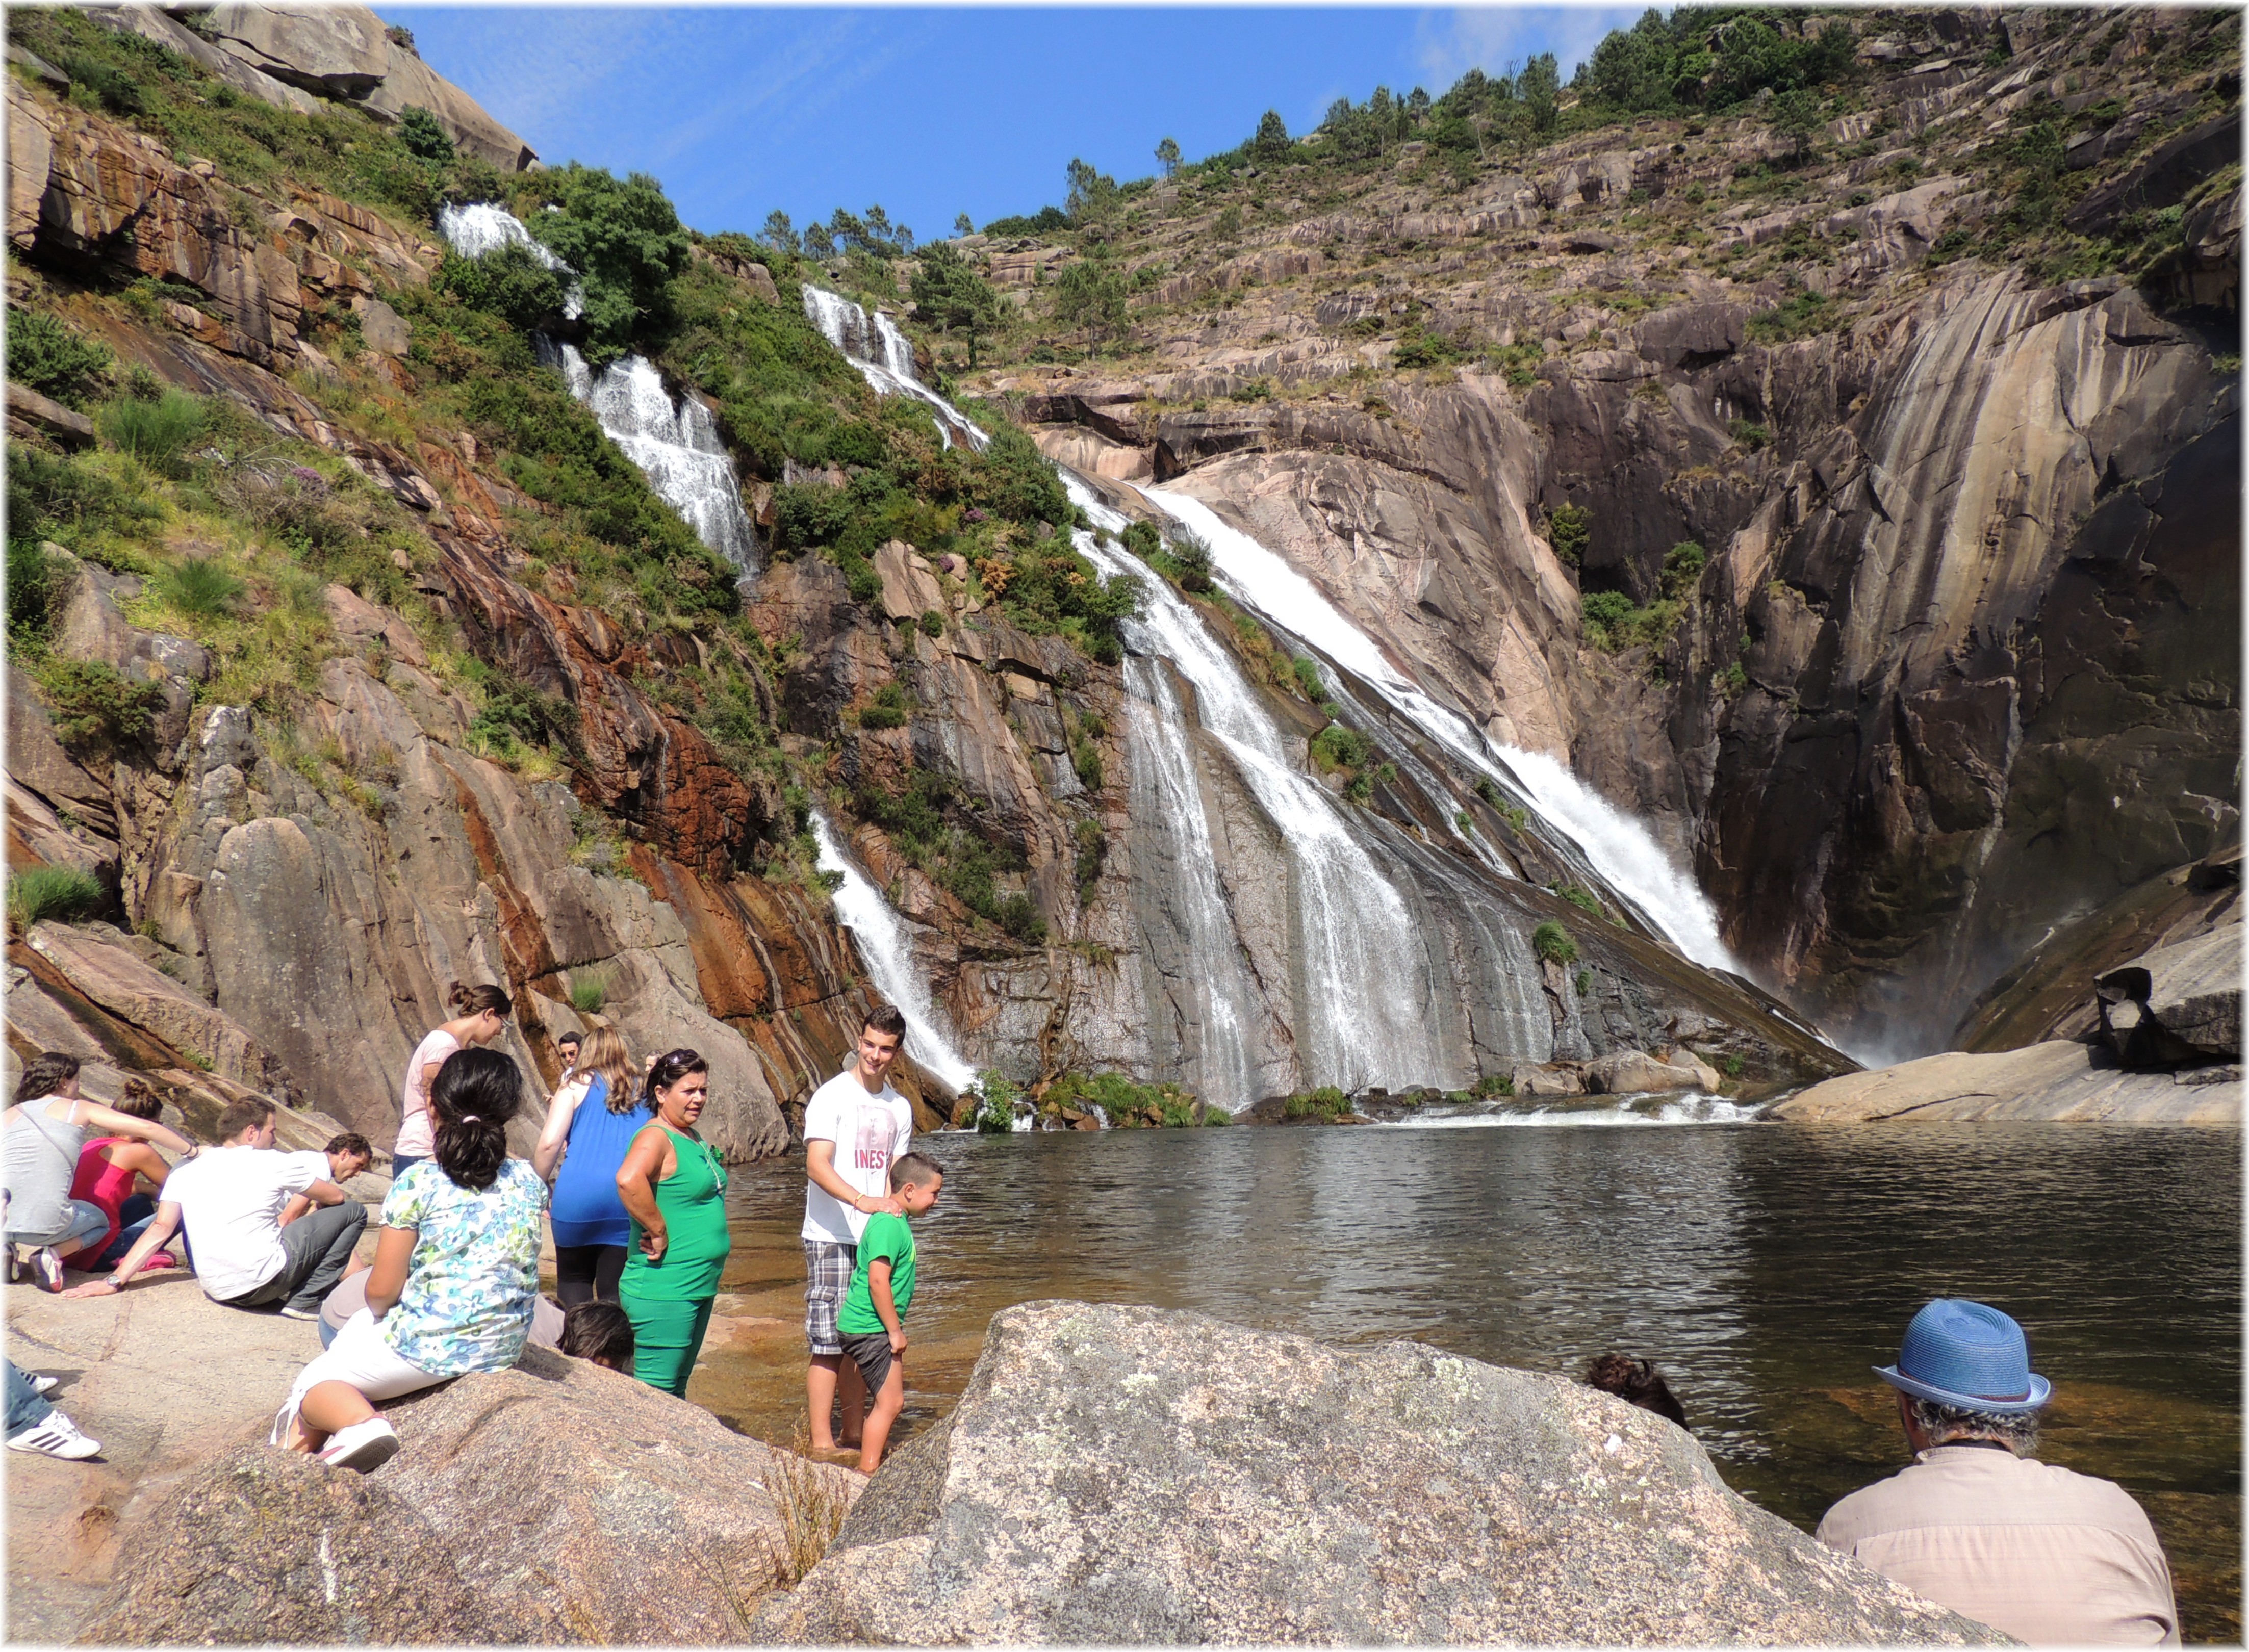
coast, nature, waterfall, walking, adventure, river, valley, vacation, cliff, europe, canyon, tourism, terrain, spain, espagne, geology, europa, agua, naturaleza, galicia, natureza, cascada, water feature, espana, wadi, fervenza, galiza, auga, corunna, galice, ezaro, saltodeagua, dumbria, lacoruna, acoru a, coru a, provinciacoru a, geological phenomenon